Dard Hunter

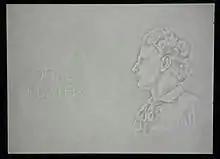
Dard Hunter, self-portrait in watermark

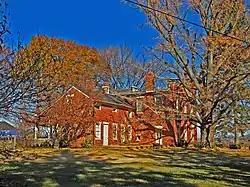
Front of the Mountain House in Chillicothe

William Joseph "Dard" Hunter (November 29, 1883 – February 20, 1966) was an American authority on printing, paper, and papermaking, especially by hand, using sixteenth-century tools and techniques. He is known for, among other things, the production of two hundred copies of his book "Old Papermaking", for which he prepared all aspects: Hunter wrote the text, designed and cast the type, did the typesetting, handmade the paper, and printed and bound the book. A display at the Smithsonian Institution that appeared with his work read, "In the entire history of printing, these are the first books to have been made in their entirety by the labors of one man." He also wrote "Papermarking by Hand in America" (1950), a similar but even larger undertaking.